Dion Prestia

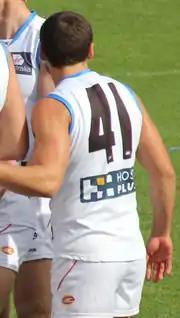
Prestia with Gold Coast in May 2012

2013 marked a "breakout year" for Prestia according to the Herald Sun's Sam Landsberger. In round 9 Prestia was named among the Suns' best by AFL Media, with 32 disposals and a goal in the 26 point loss to Hawthorn. Prestia set a career best in tackles in round 10, when he laid 12 against in the loss at Kardinia Park. He was once again named in the bests in round 11, this time with 28 disposals against . Prestia played a stand-out role in the club's round 14 match against . He recorded a career-best 42 disposals and a career-best two goals in the match. He received three Brownlow votes for the match, his first such best-on-ground for his career.